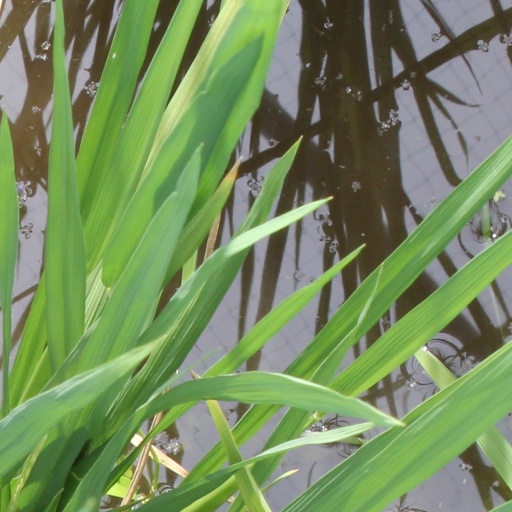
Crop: rice